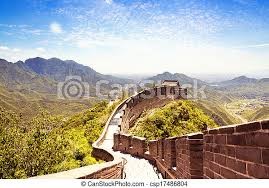
Landmark: Great Wall of China